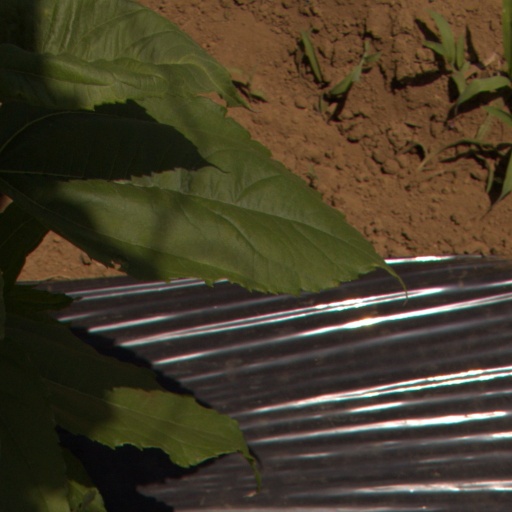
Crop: Jerusalem artichoke